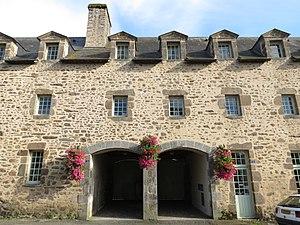
Le couvent Notre-Dame-de-Grâce des Bénédictines de Lassay-les-Châteaux est un ancien monastère de Bénédictines situé à Lassay-les-Châteaux, fondé au XVIIᵉ siècle. Il a fait l'objet d'une inscription au titre des Monuments historiques depuis le 20 juin 1988.
Lassay-les-Châteaux est une commune française, située dans le département de la Mayenne en région Pays de la Loire, peuplée de 2 253 habitants.